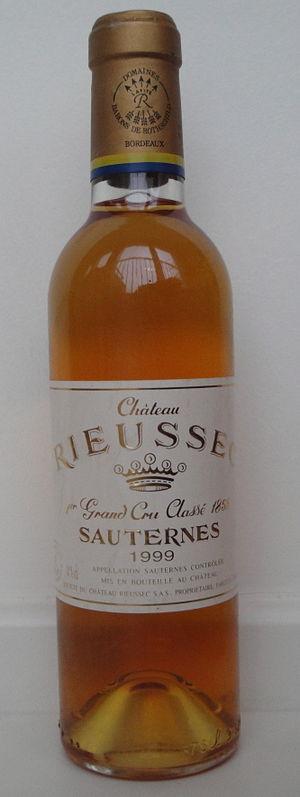
Le château Rieussec, est un domaine viticole situé à Fargues en Gironde. En AOC Sauternes, il est classé premier grand cru dans la classification officielle des vins de Bordeaux de 1855.